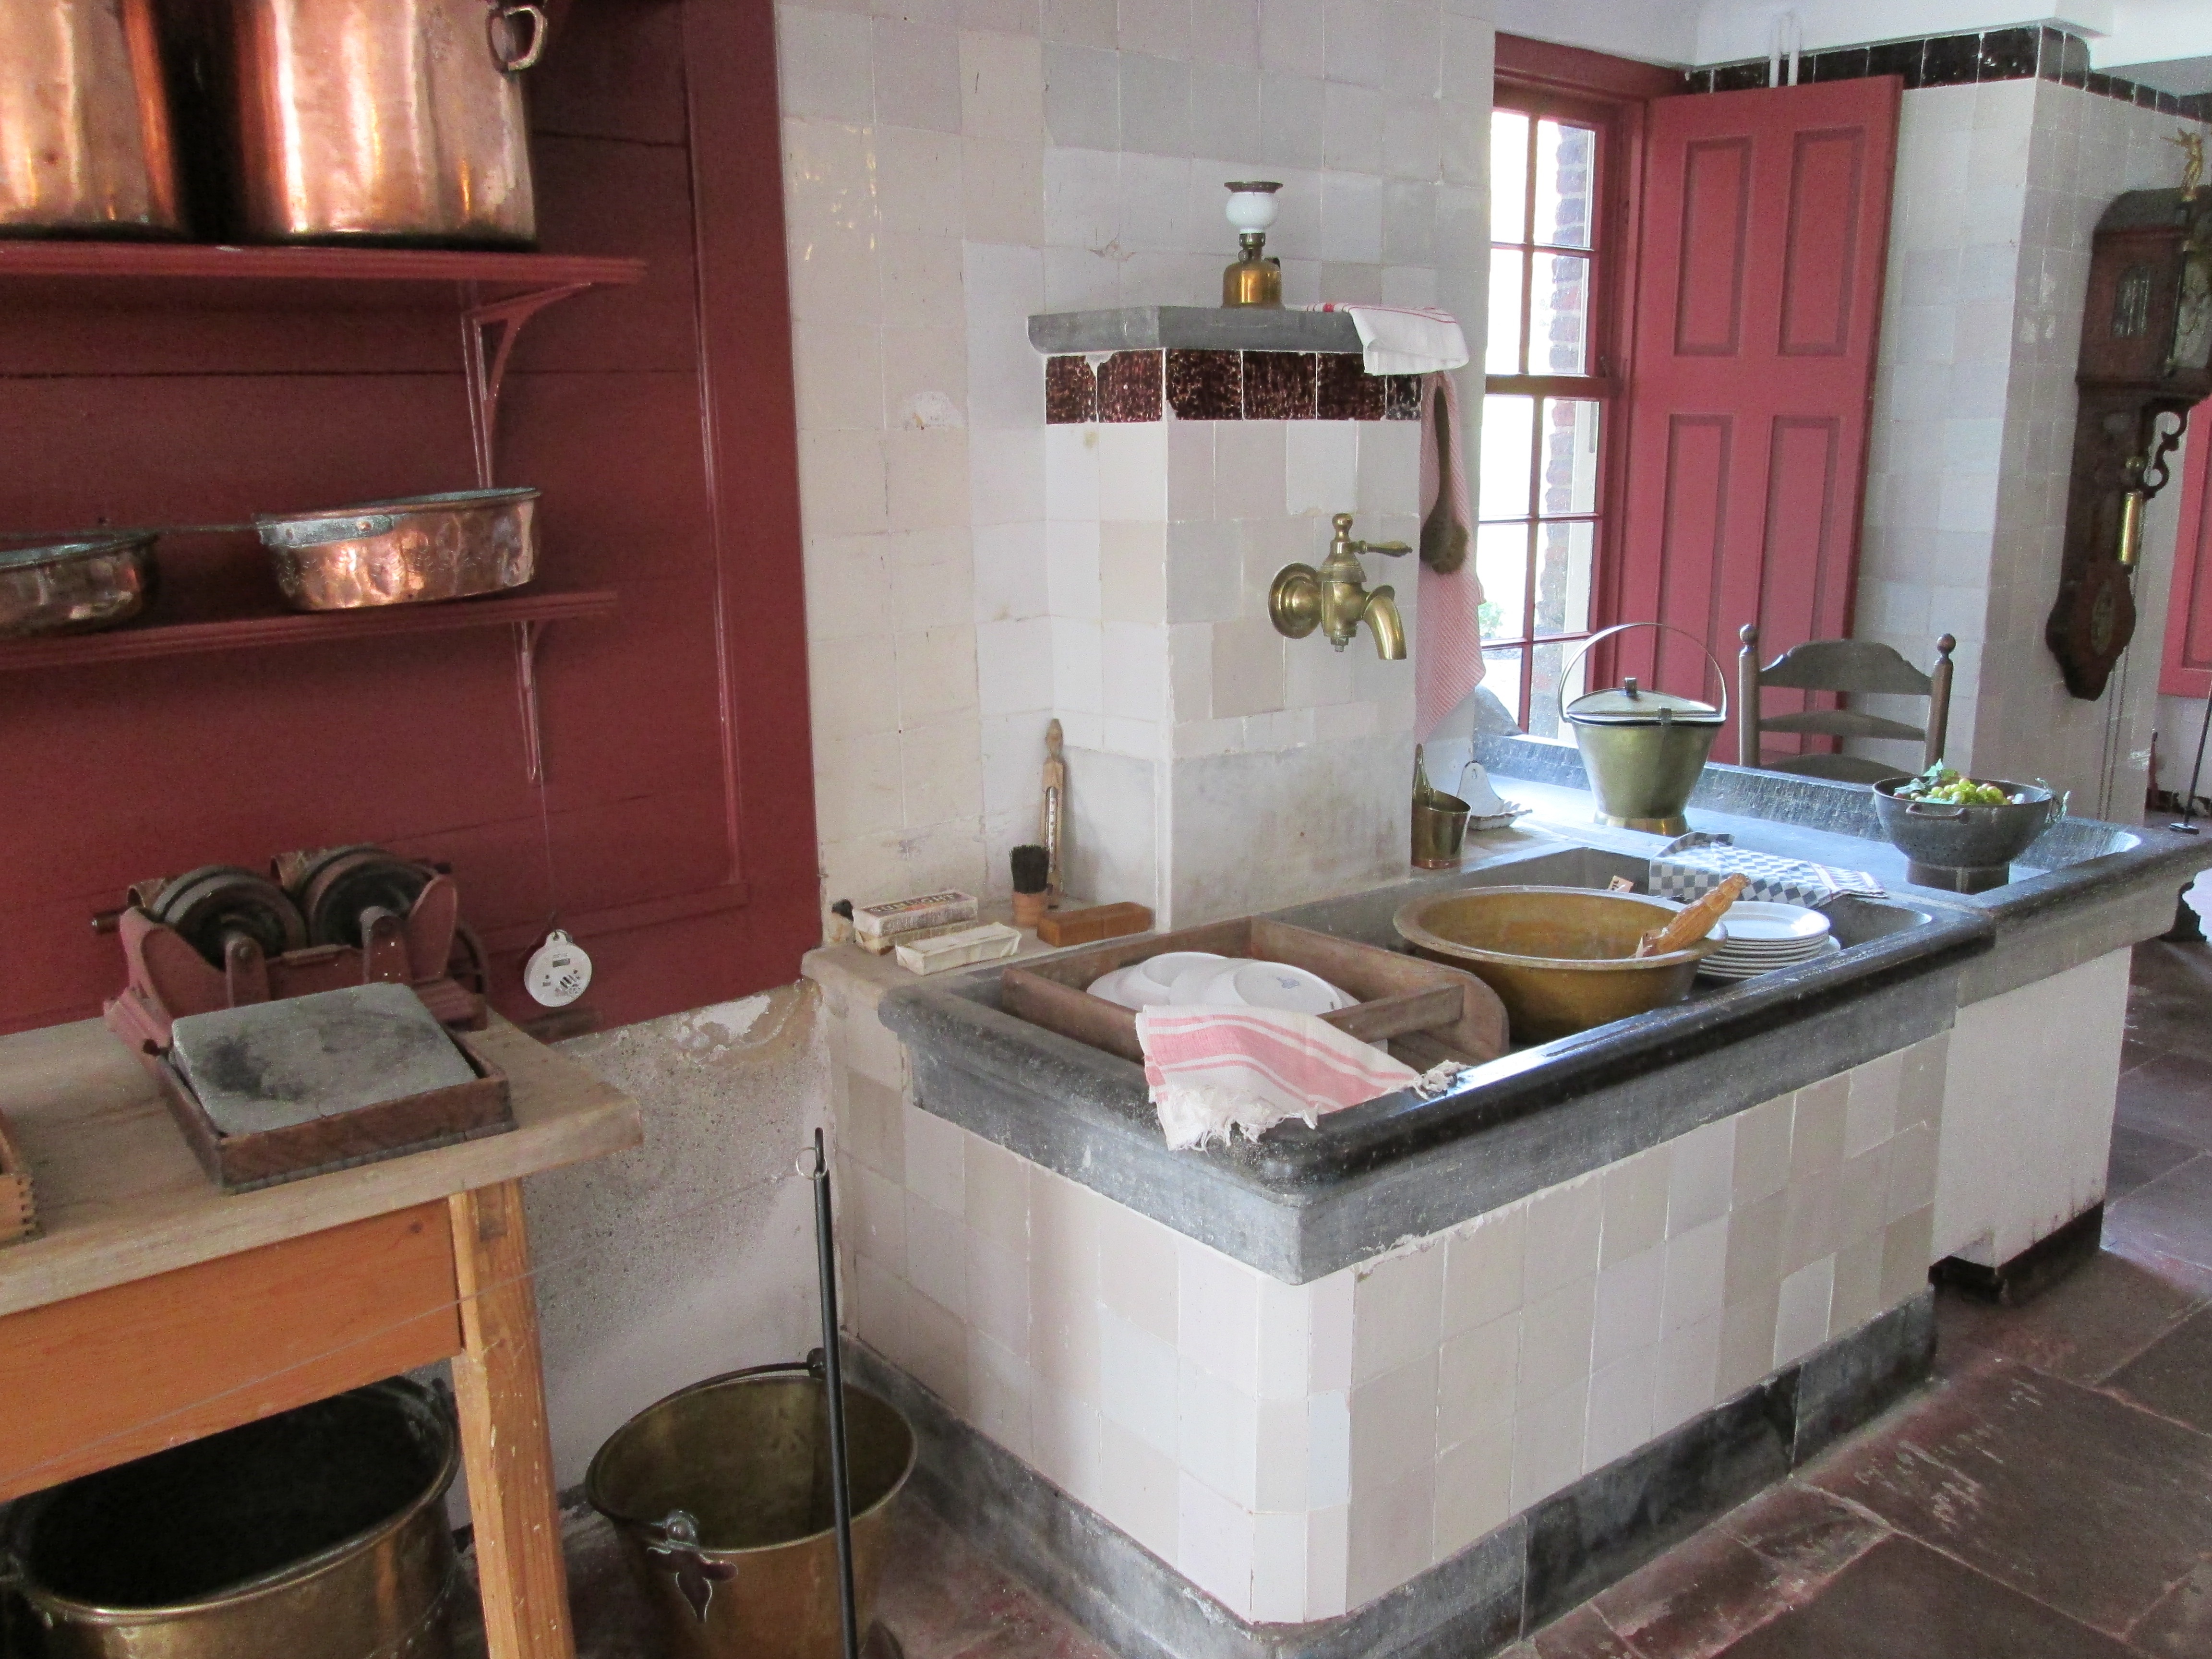
home, food, museum, cottage, kitchen, property, furniture, room, apartment, cuisine, pump, interior design, copper, pots, pans, old fashioned, cabinetry